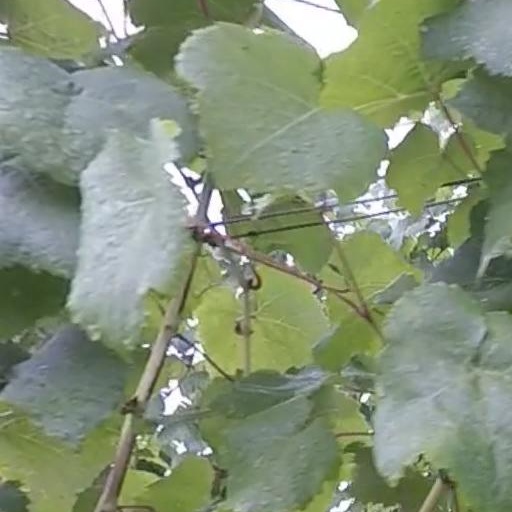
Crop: grape